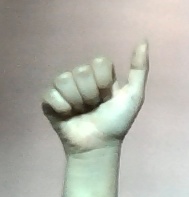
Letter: dhad